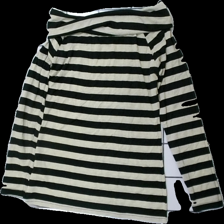
View: back
Type: Top
Category: Ladies
Brand: Not in the list
Brand text on label: spiced up
Colors: Beige, Black
Material: 79% polyester 21% cotton
Pattern: Striped
Cut: Regular, Turtle neck
Size: L
Season: All
Damage location: middle center
Damage 2 location: middle center
Price range: <50
Recommended usage: Export
Description: randig långärmad tröja med hög krage